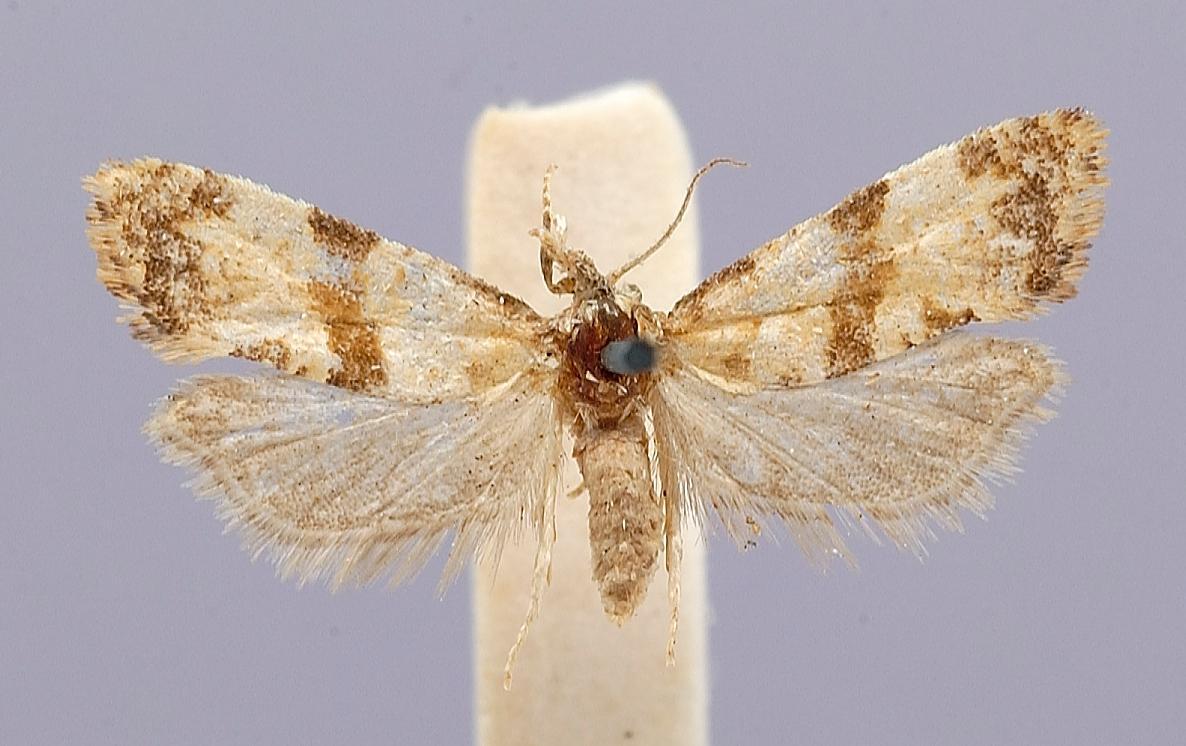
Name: Phalonia praefuscata
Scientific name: Phalonia praefuscata Meyrick, 1925
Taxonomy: Animalia, Arthropoda, Insecta, Lepidoptera, Tortricidae
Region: [Not Stated]
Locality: Meadi, Egypt
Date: [Not Stated]